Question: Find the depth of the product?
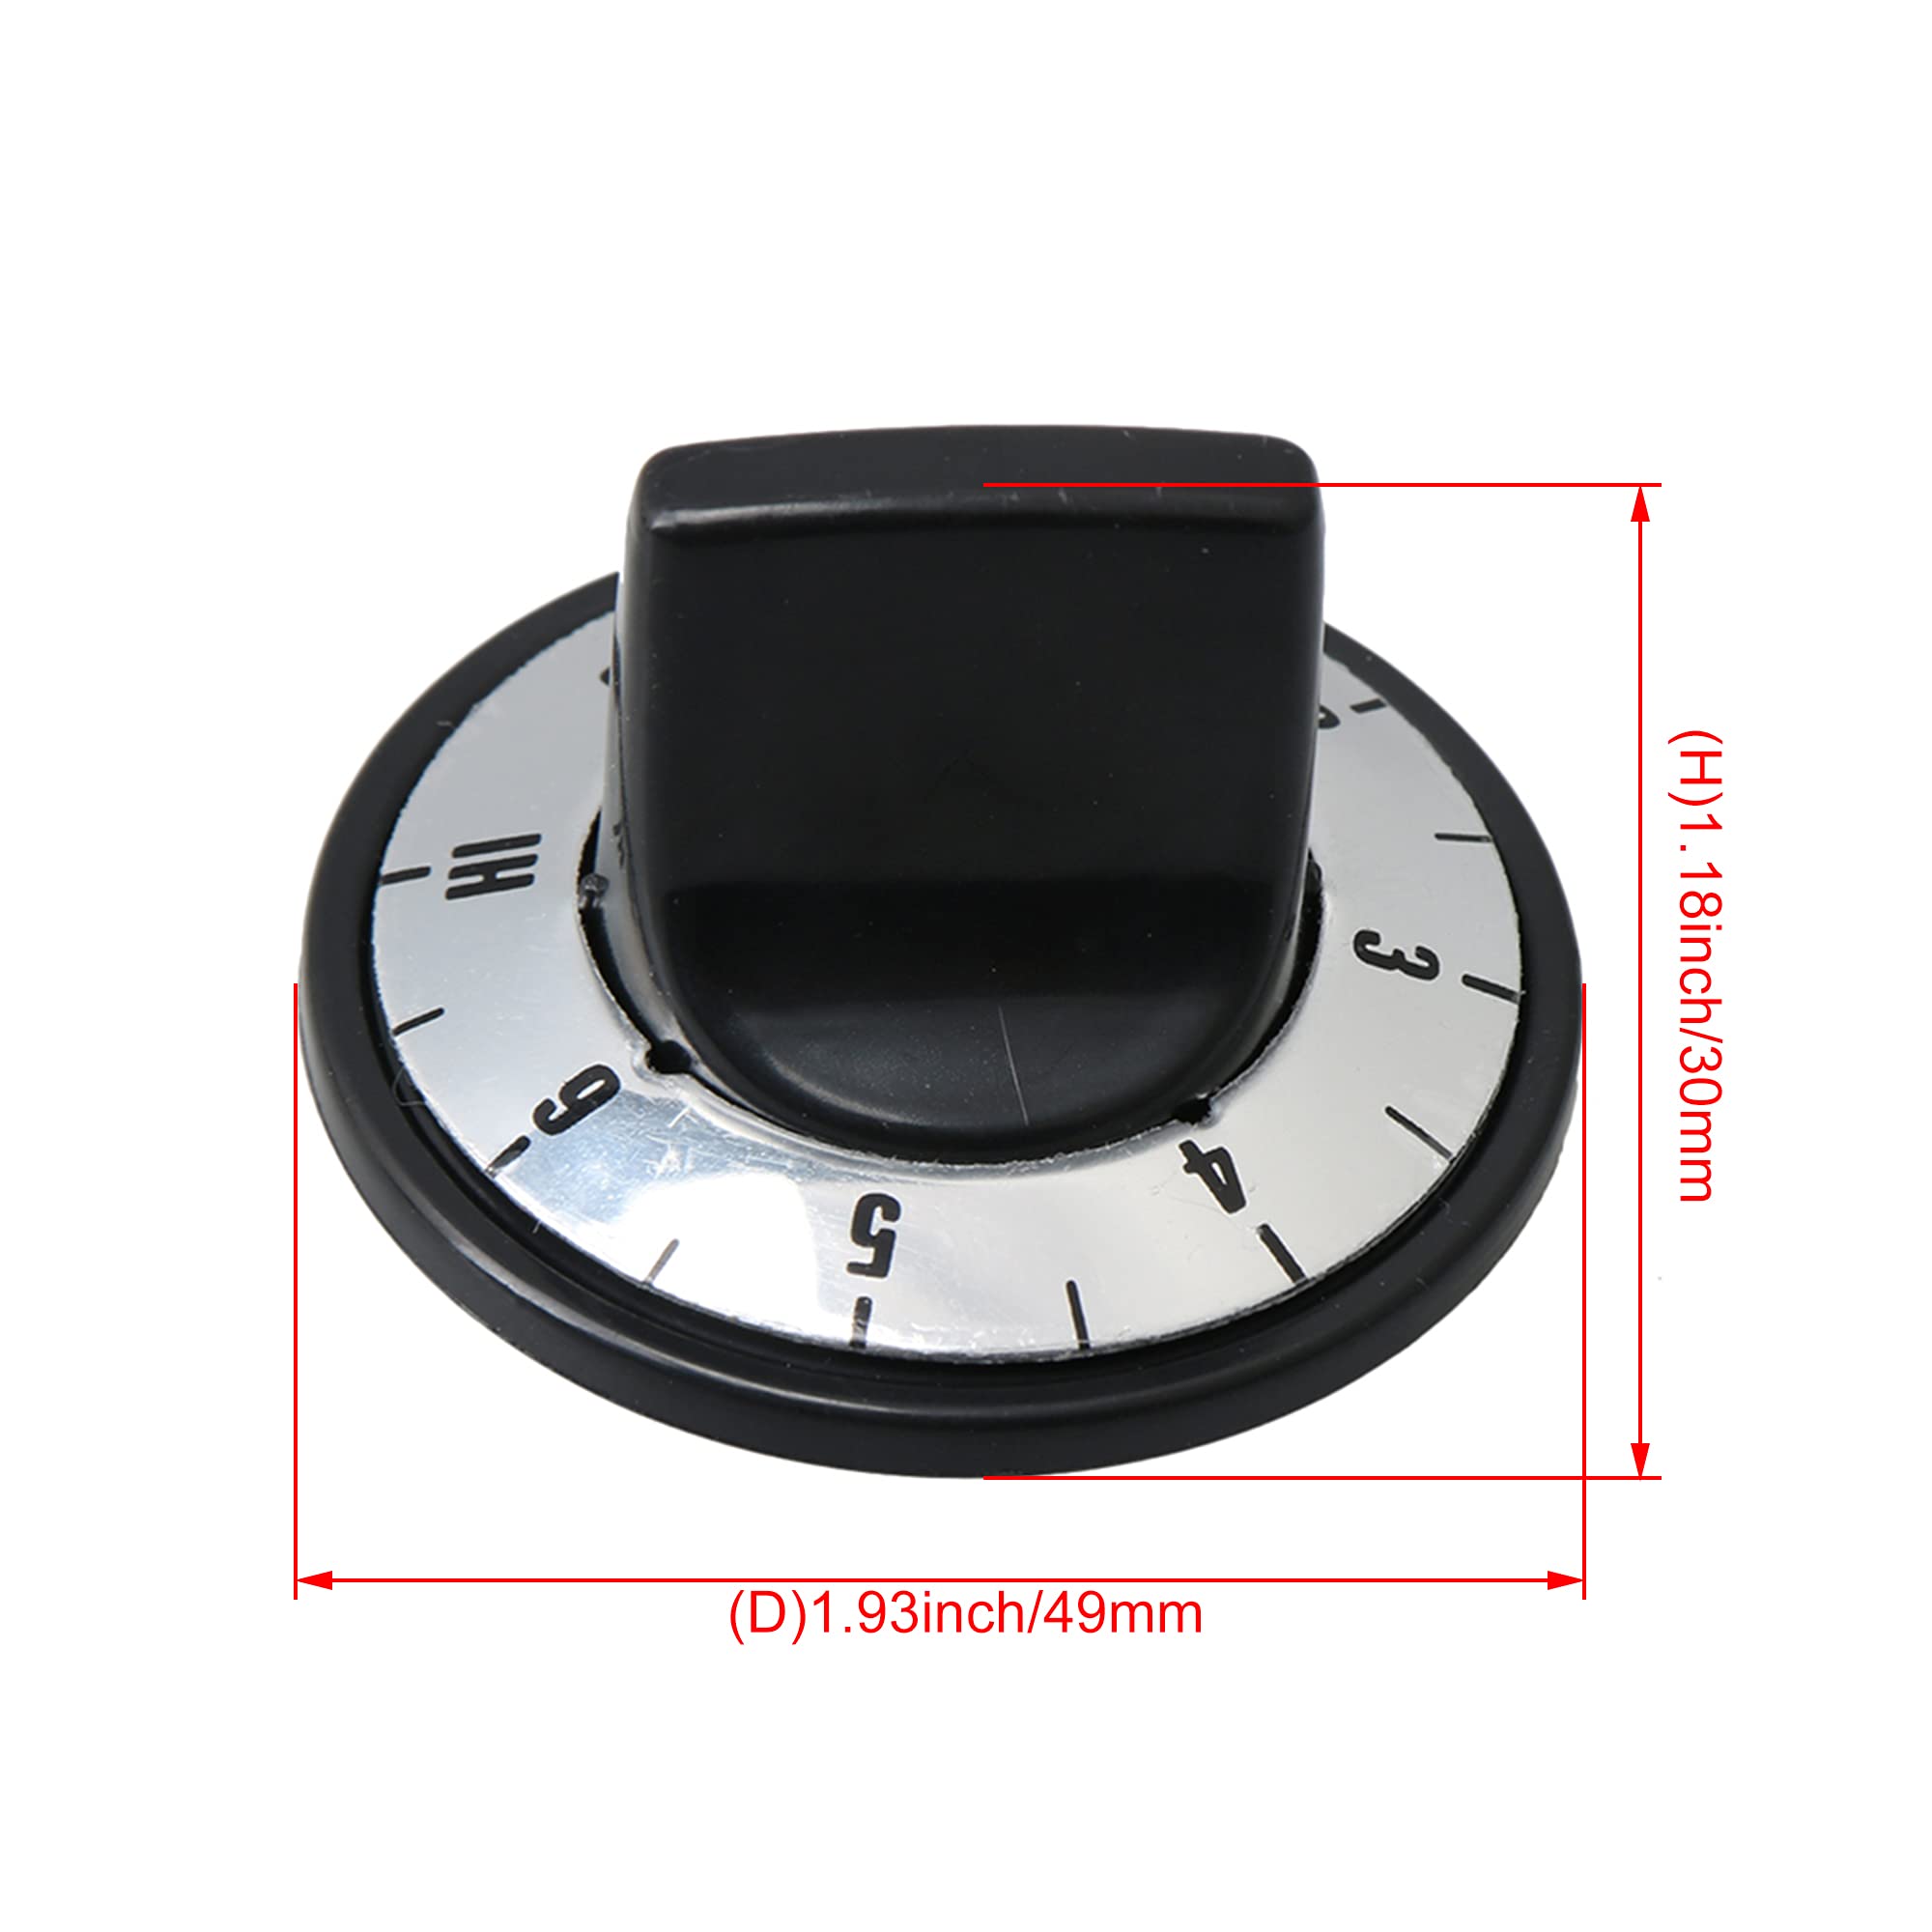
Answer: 49.0 millimetre